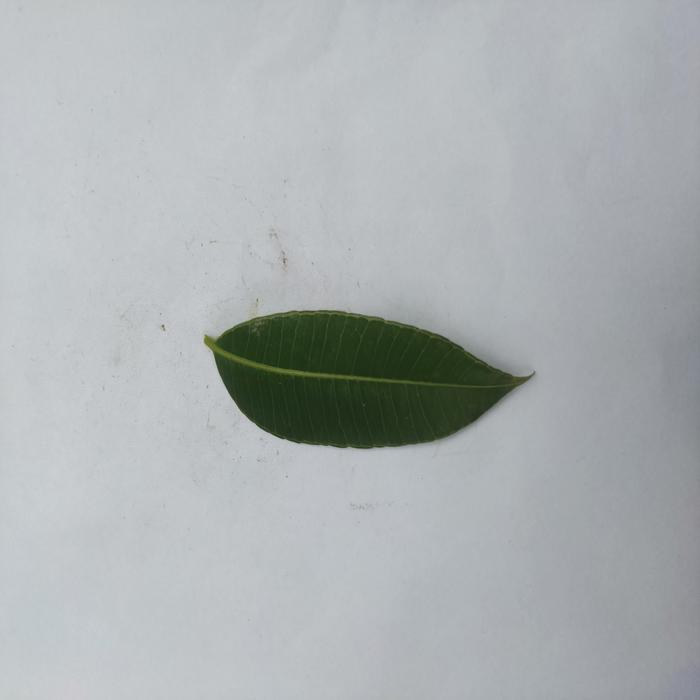
Crop: Hog Plum
Leaf condition: Heathy_Leaf